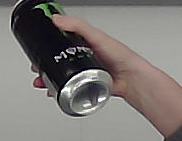
Product: monster_energydrink